Rosie the Riveter

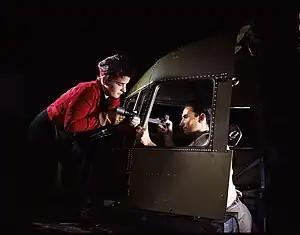
A man and woman riveting team working on the cockpit shell of a C-47 aircraft at the plant of North American Aviation (1942)

Because the world wars were total wars, which required governments to utilize their entire populations to defeat their enemies, millions of women were encouraged to work in the industry and take over jobs previously done by men. During World War I women across the United States were employed in jobs previously done by men. World War II was similar to World War I in that massive conscription of men led to a shortage of available workers and therefore a demand for labor which could be filled only by employing women.